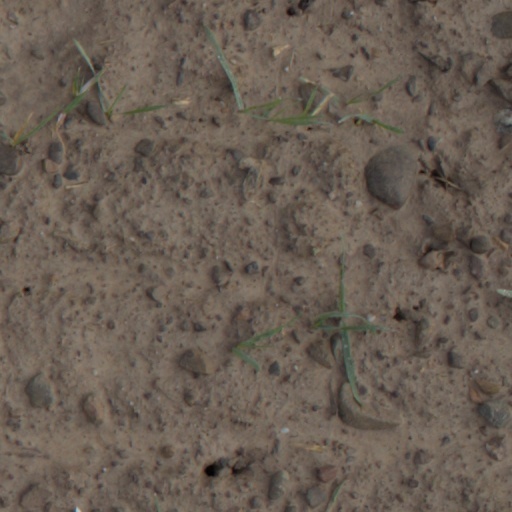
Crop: wheat